Shinshu University

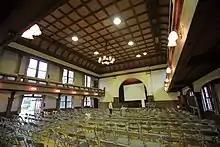
Faculty of Textile Science and Technology Auditorium. Cultural property. Construction 1929.

In September 2005, the university chair decided not to participate in national or international rankings in the foreseeable future, stating the administrative expenditures needed as a main reason. The small sample size used by many rankings and their methodology have also been criticised. However, Shinshu University is still being featured in international rankings.